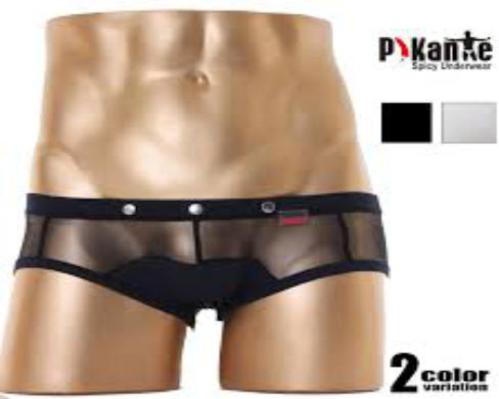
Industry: Clothes